Black Mirror: Bandersnatch

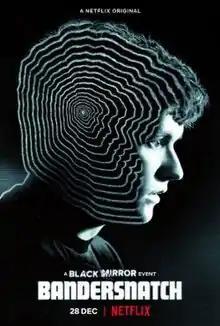
Release poster

Black Mirror: Bandersnatch is a 2018 interactive film in the science fiction anthology series "Black Mirror". It was written by series creator Charlie Brooker and directed by David Slade. The film premiered on Netflix on 28 December 2018, its release date only officially announced the day before. Netflix did not confirm the interactive nature of "Bandersnatch" until its release, though there was much media speculation.